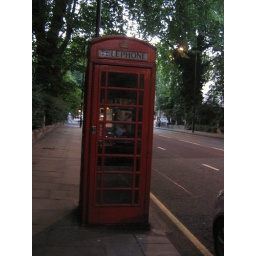
I love the way the old red phone booths in London look.